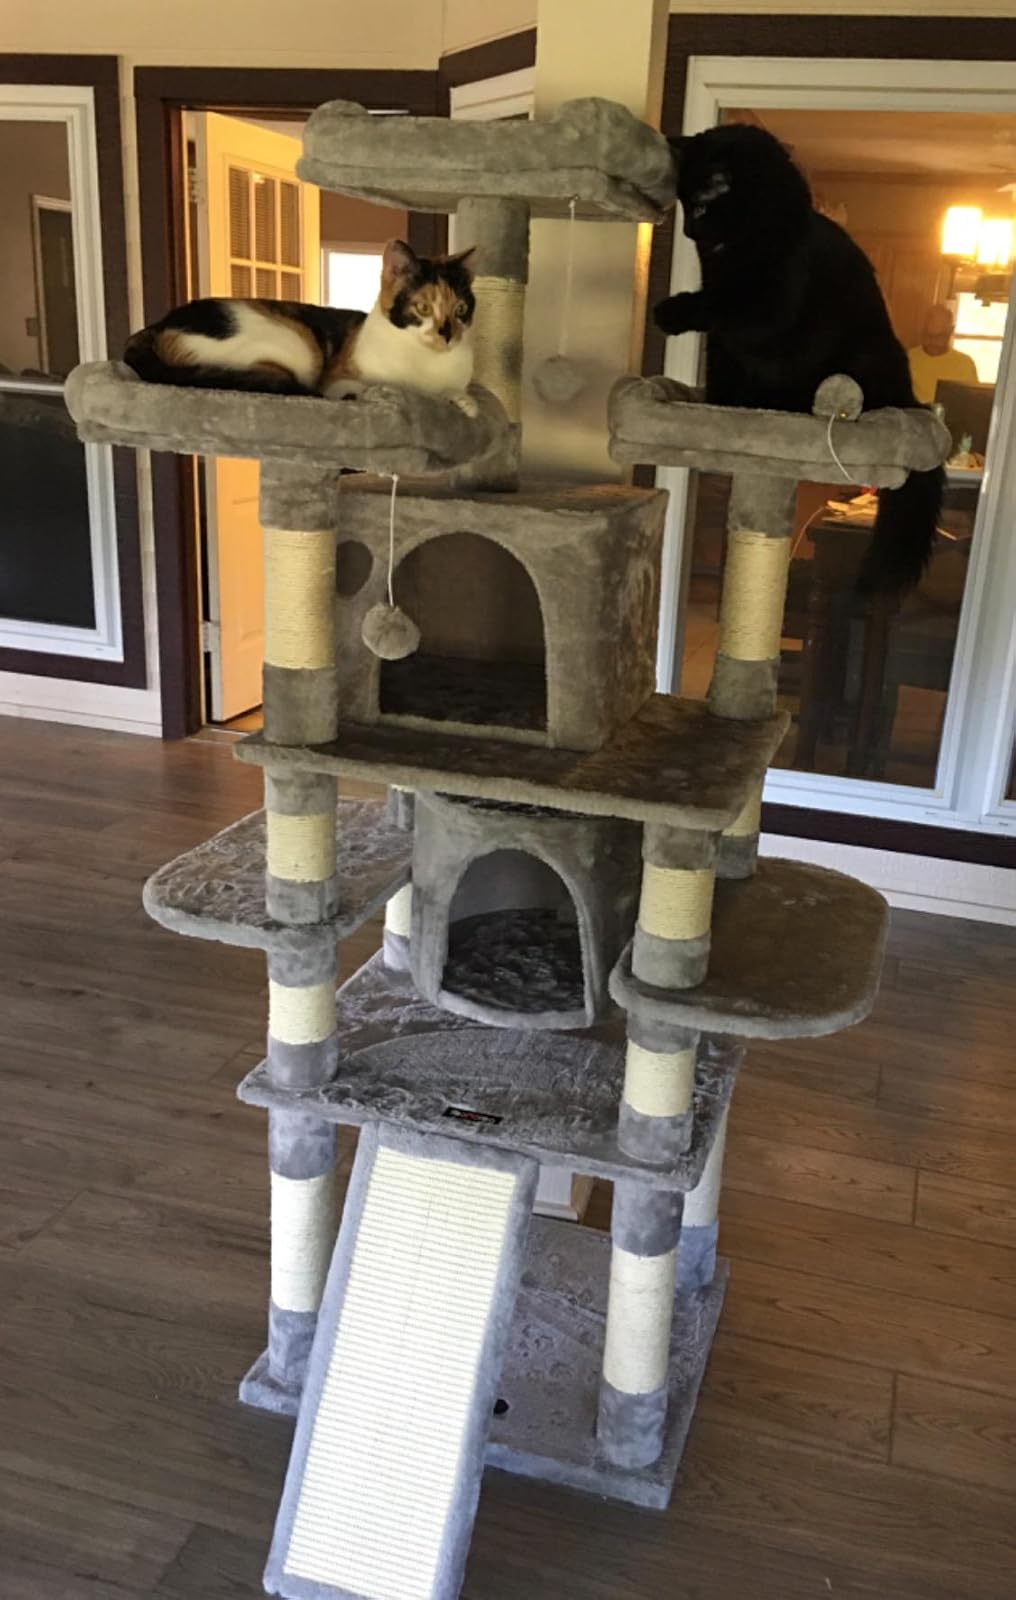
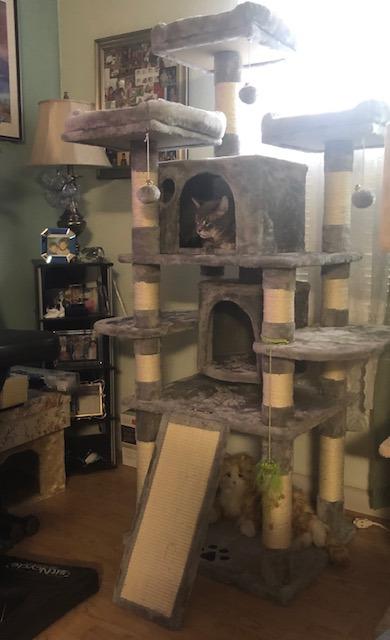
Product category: items_cat tree
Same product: yes